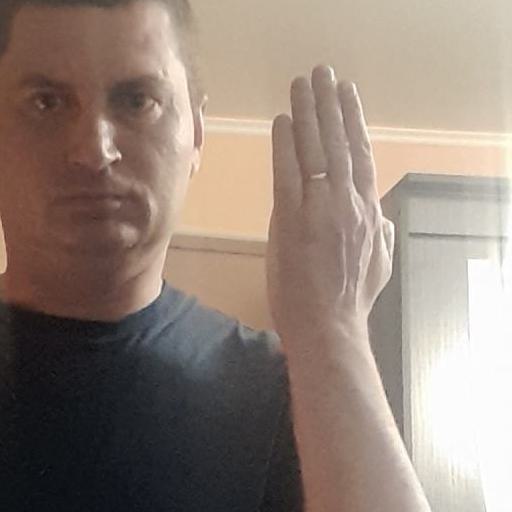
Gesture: stop_inverted